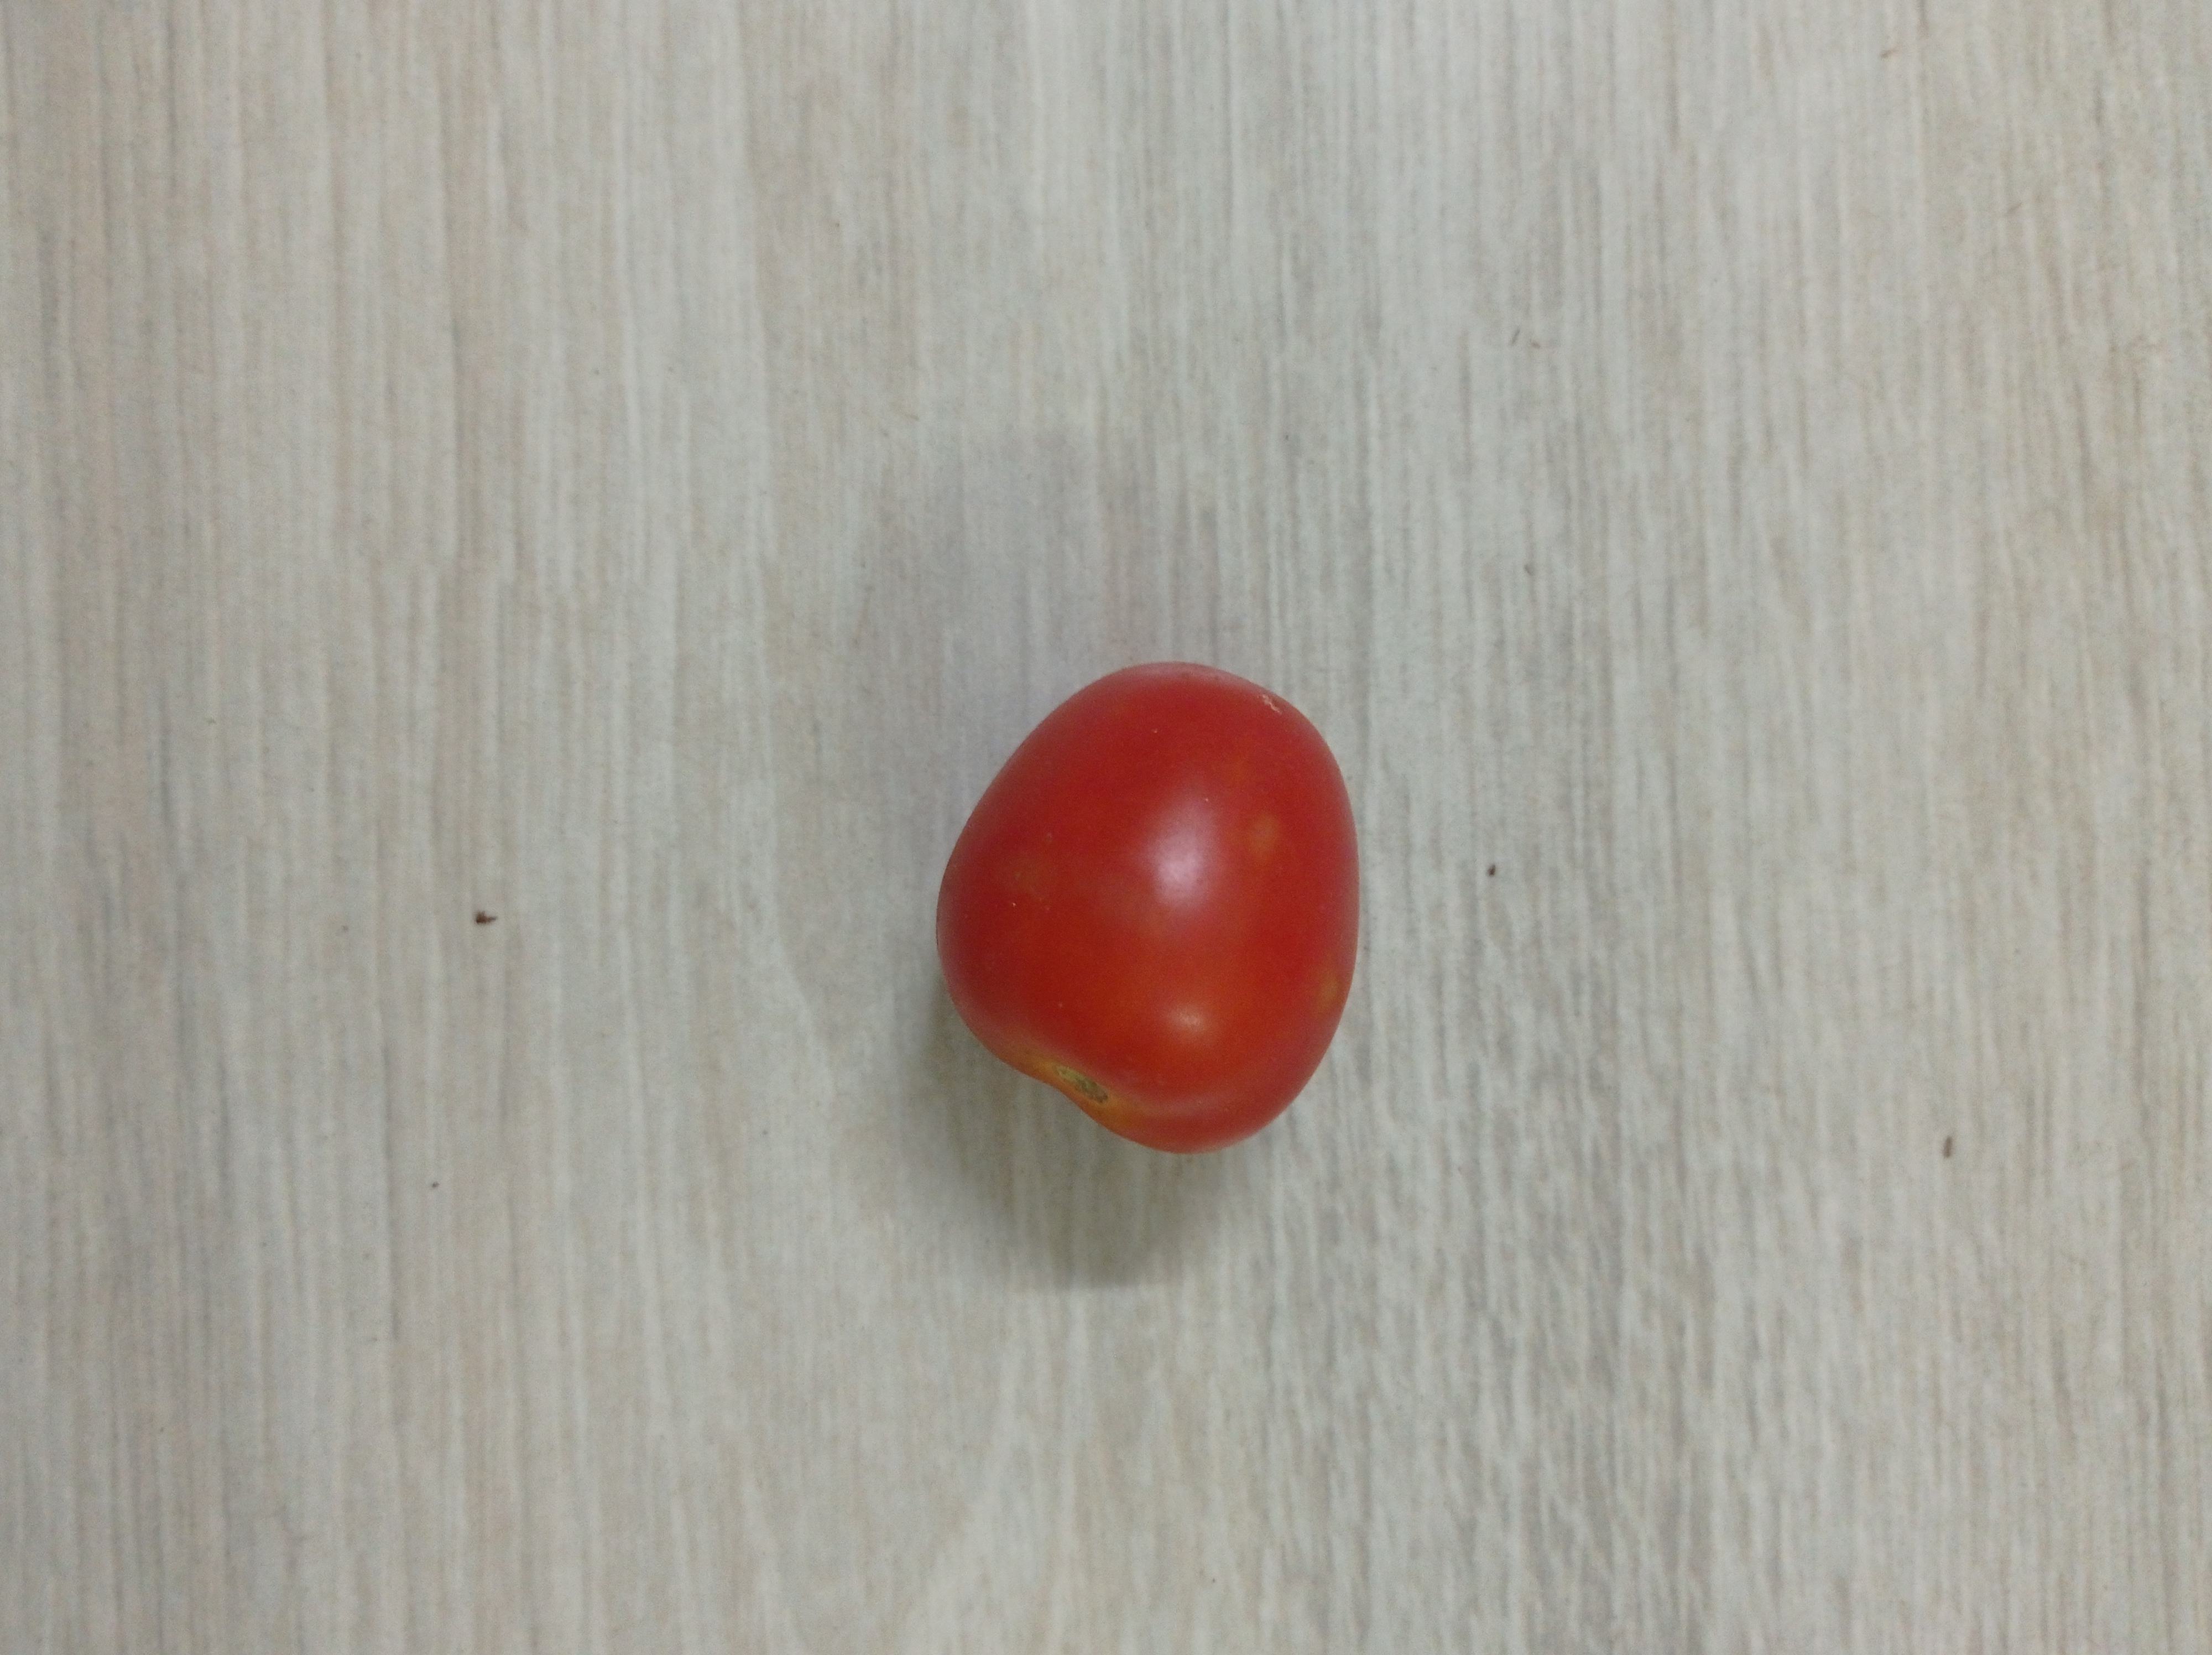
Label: Fresh